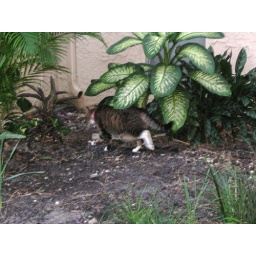
Cody became obsessed with a bird sitting on a patio above him.